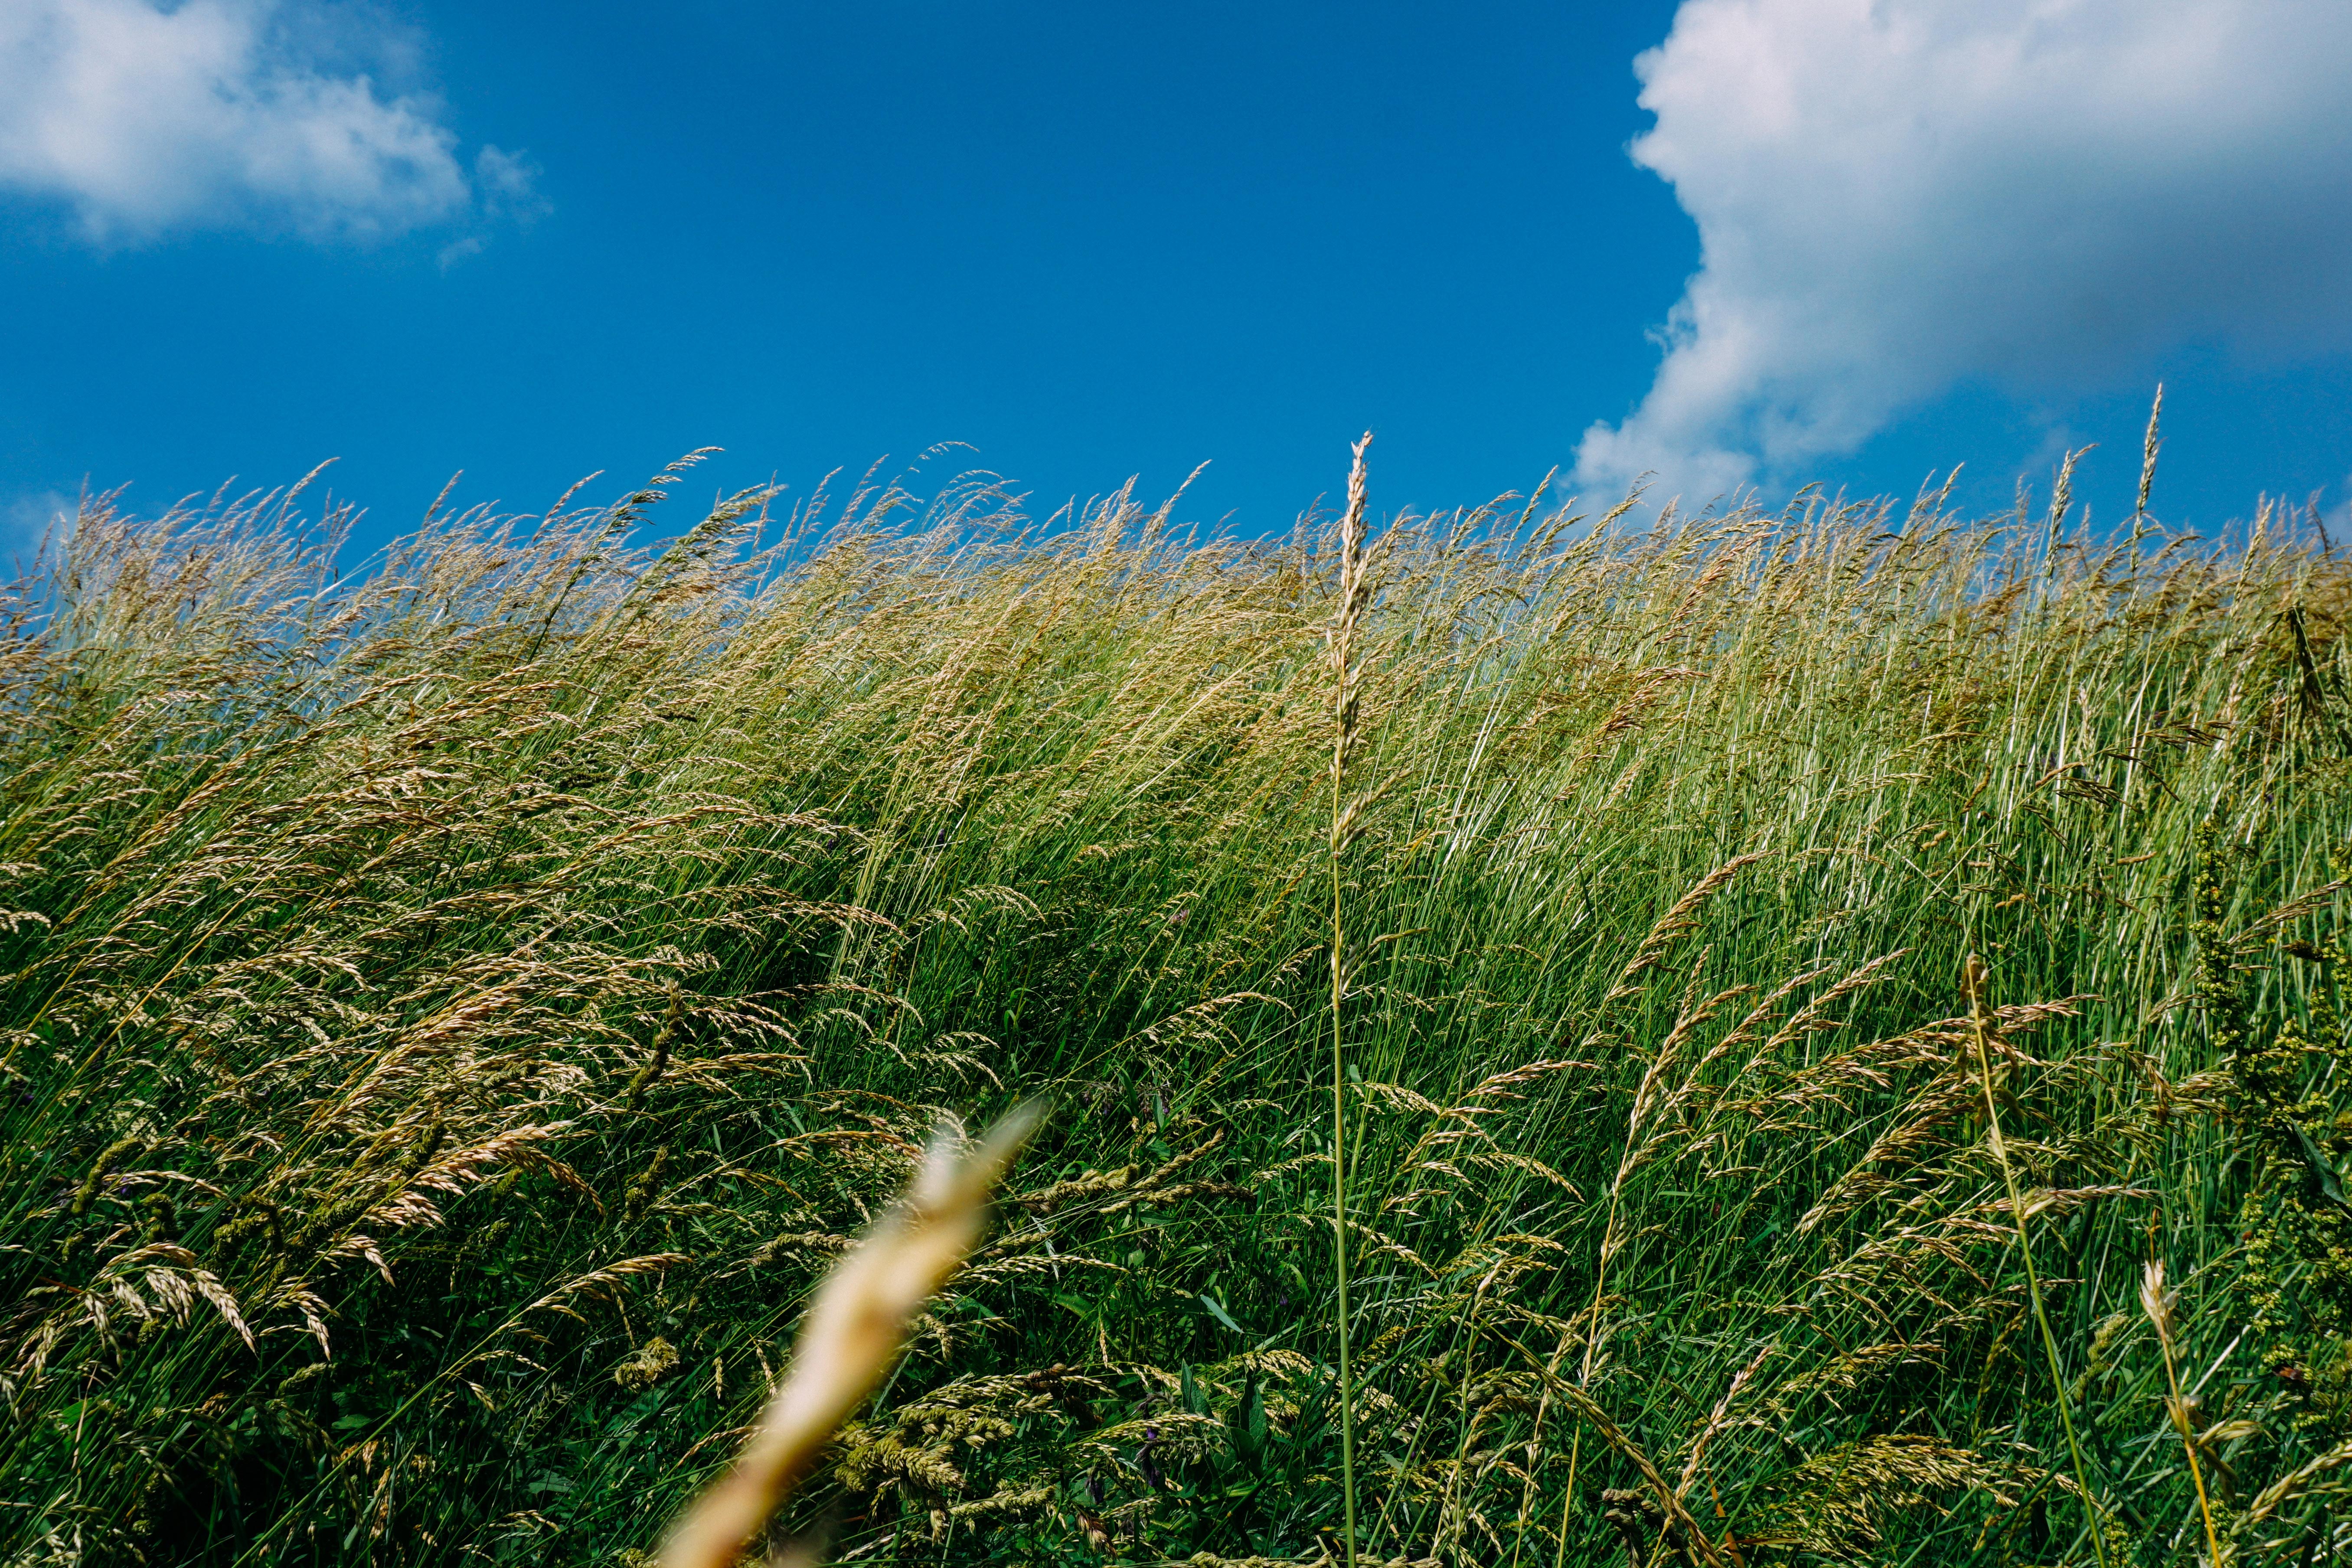
tree, nature, grass, cloud, plant, sky, field, lawn, meadow, prairie, sunlight, leaf, flower, green, crop, soil, blue, agriculture, flora, plants, clouds, grassland, vegetation, wetland, habitat, ecosystem, rural area, natural environment, grass family, phragmites